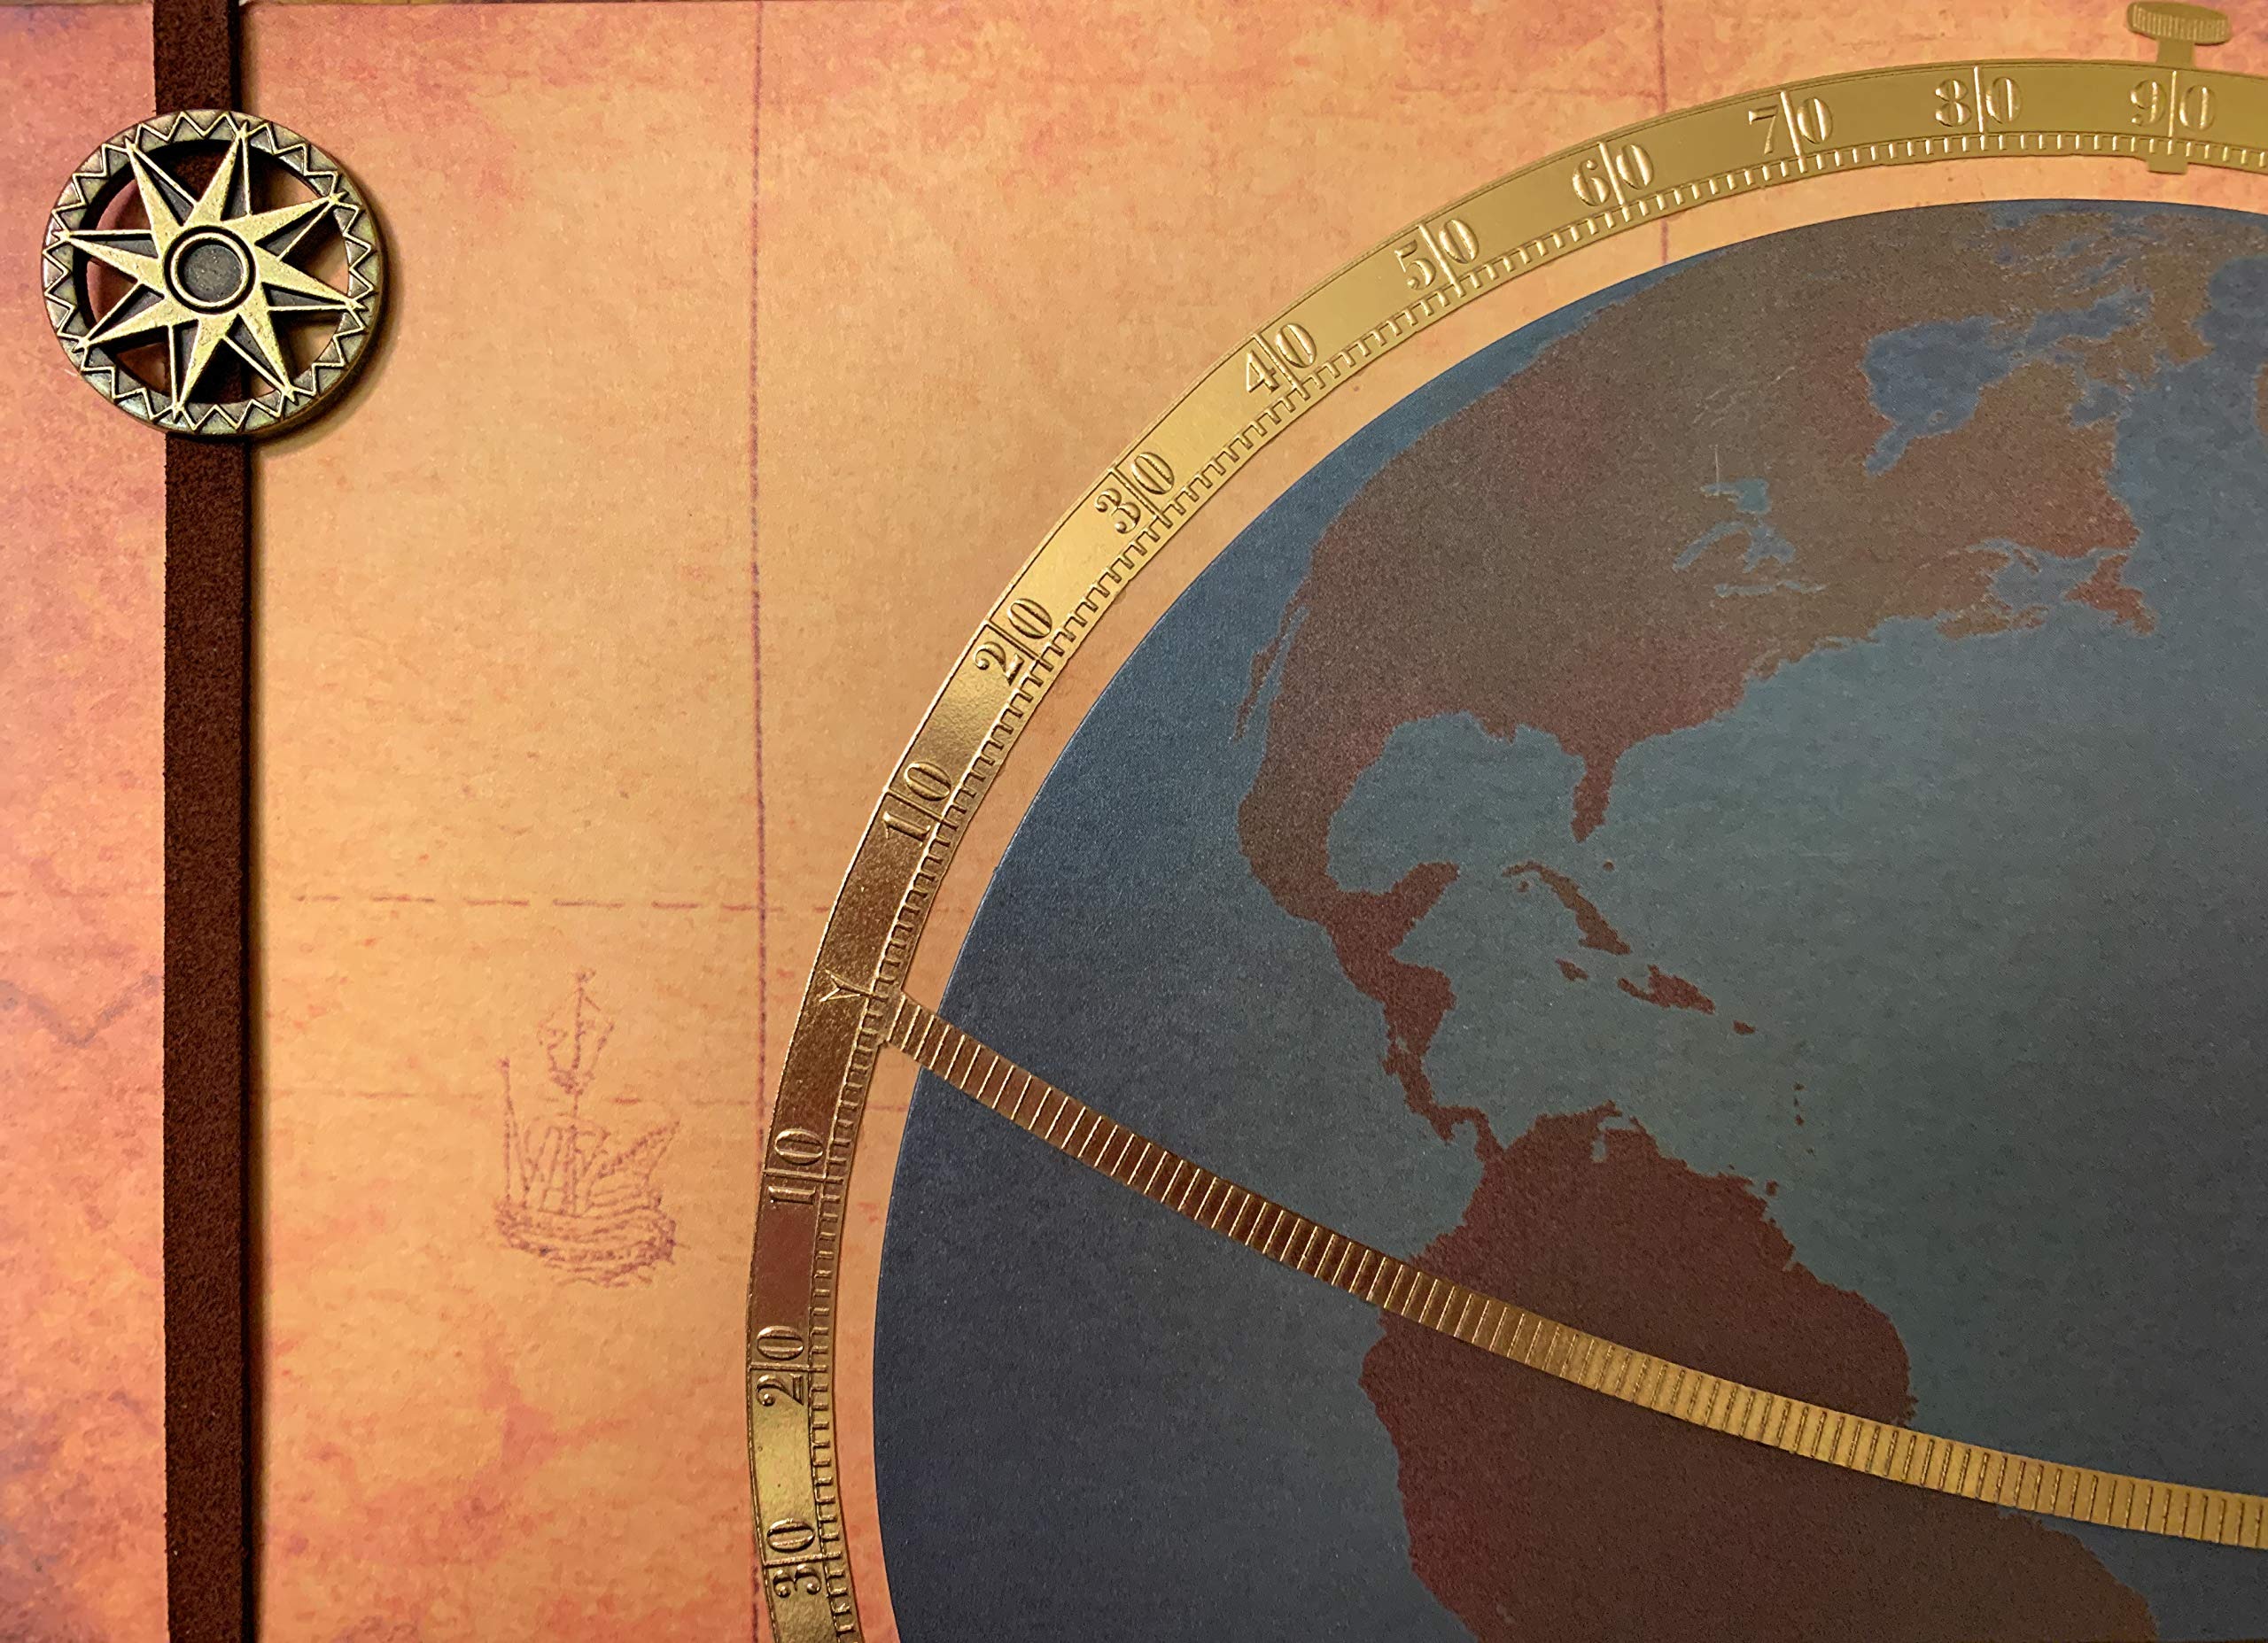
Item Name: PAPYRUS Everyday Card, 1 EA
Product Description: Lifestyle
Value: 1.0
Unit: Count

Price: 16.99